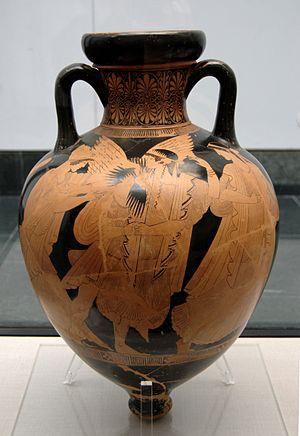
Enlèvement d'Orithye par Borée